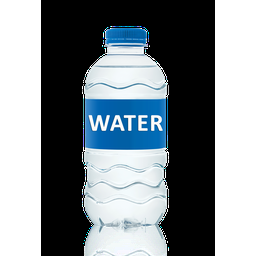
Label: bottles